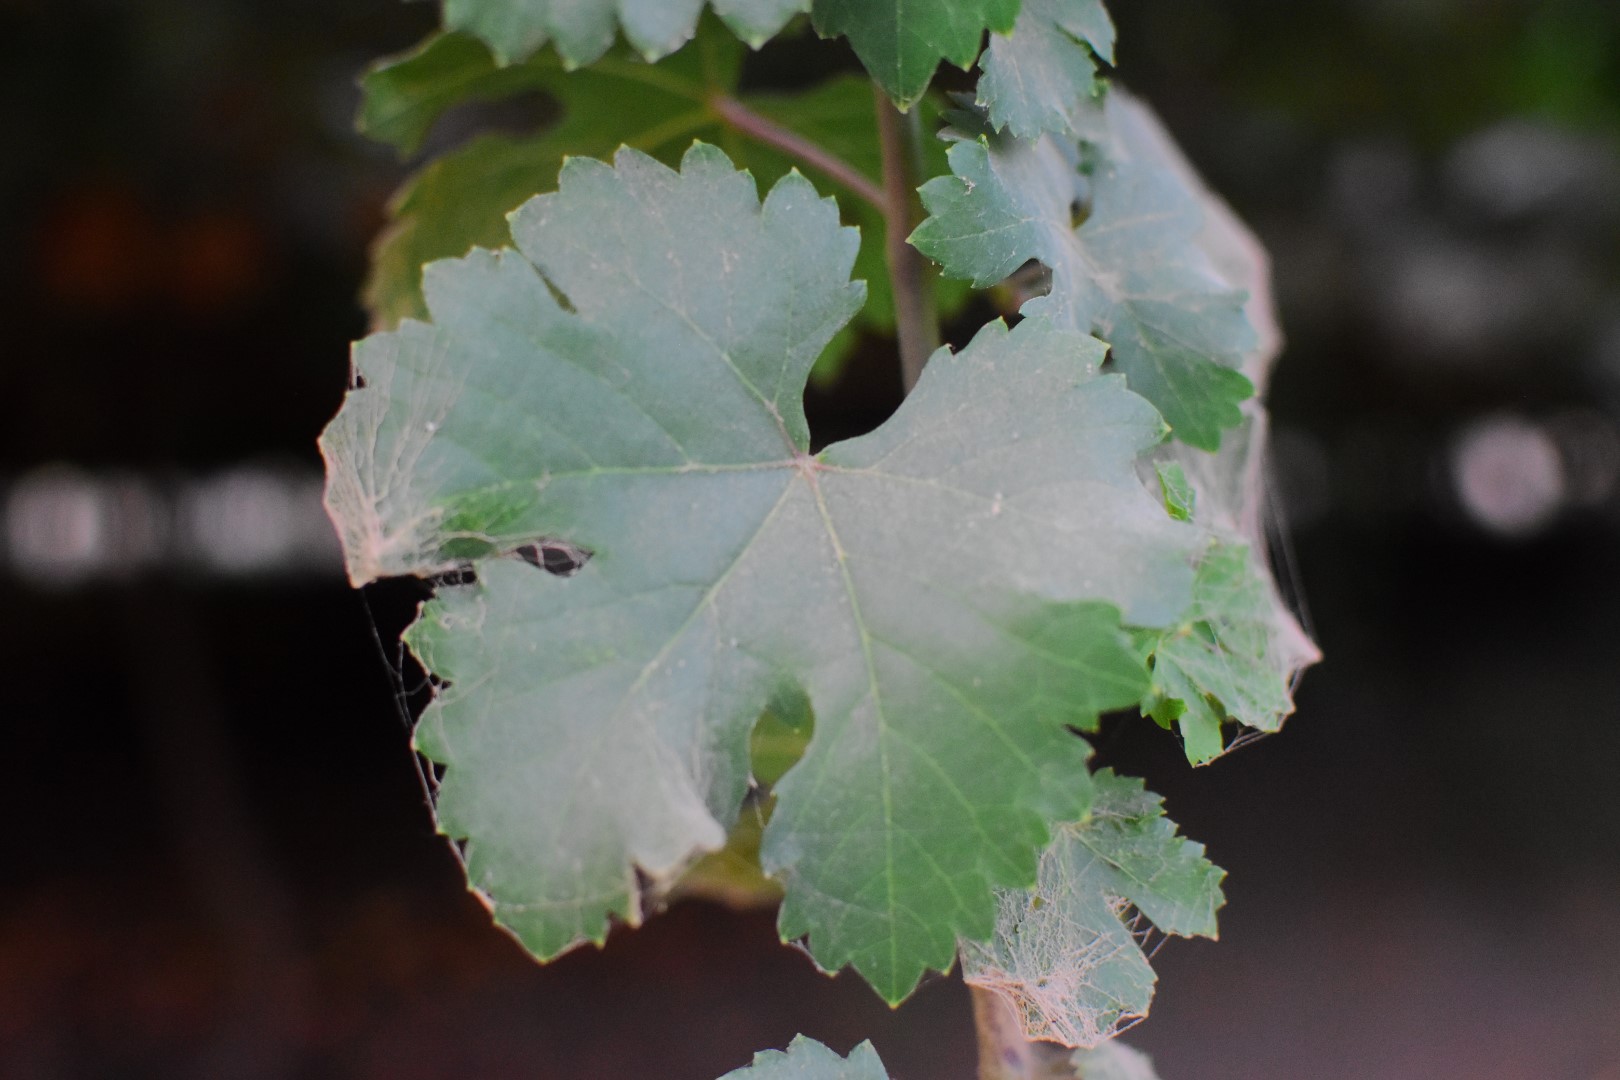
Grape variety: Aswud Balad